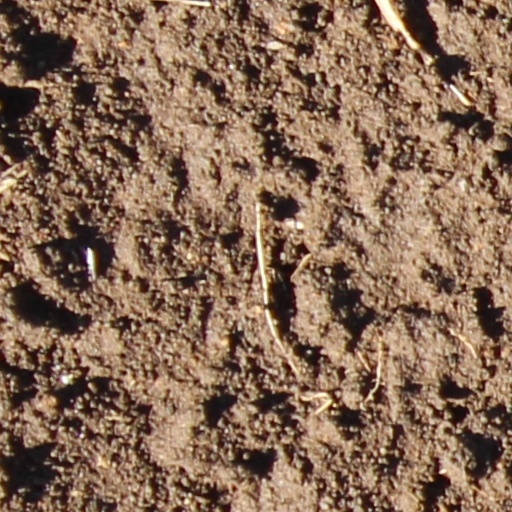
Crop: wheat